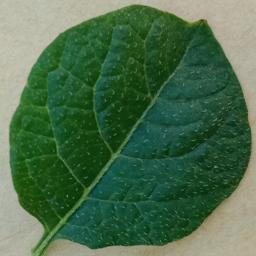
Label: Potato___Healthy